Roland II Rátót

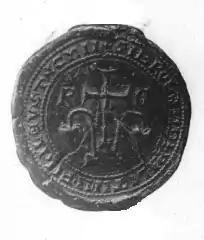
Seal of Roland Rátót, 1299

Roland (II) from the kindred Rátót (died 1307) was a Hungarian baron at the turn of the 13th and 14th centuries. He was one of the seven barons in the early 14th century, who were styled themselves Palatine of Hungary. He was the ancestor of the Jolsvai family.